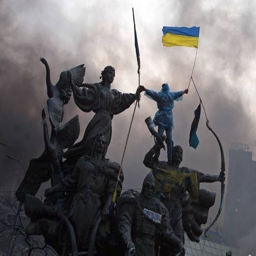
a protester waves the national flag from the top of a statue .